Zahir al-Umar

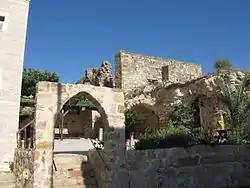
Remains of the palace complex at Deir Hanna built by Zahir, his brother Sa'd or son Ali. Zahir was headquartered in Deir Hanna before moving to Acre

Zahir rebuilt the Crusader walls around Acre. Although considerable in their extent, Zahir's walls were designed to ward off pirates and Bedouin raiders, and could not defend well against the Ottoman military. Under Jazzar Pasha, major reconstruction of the walls was undertaken and the new walls largely remain in place in the present day. Part of Zahir's contributions are extant, mainly a section of the northeastern wall, and are characterized by small stone blocks. An inscription dated to 1750 on a marble slab that was removed from this part of the wall credits Zahir as the builder: